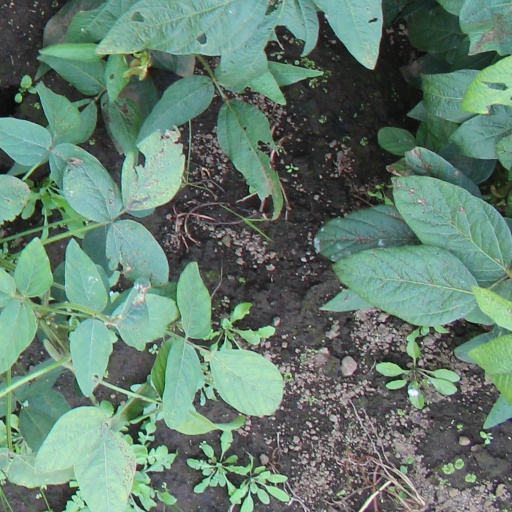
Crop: soybean